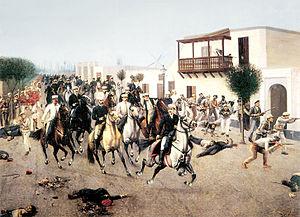
La guerre civile péruvienne de 1894-1895, connue également sous le nom de révolution civile de 1894-1895, tient son origine dans le soulèvement populaire et civil, contre le gouvernement du général Andrés Avelino Cáceres, mené par Nicolás de Piérola. La cause première de cette révolution vient des élections qui ont mené Cáceres au pouvoir en 1894. Mais des causes plus profondes sont à donner pour comprendre le conflit. Pour les opposants du nouveau président, il était urgent de mettre fin à l'hégémonie du Parti Constitutionnel ou cacériste, au pouvoir depuis 1886 et de freiner l'entrée de militaires en grand nombre sur la scène politique. Les insurgés étaient connus sous le nom de coalitionnistes, car les partis d'opposition s'étaient unis pour former la Coalition Nationale. Ils furent également nommés pierolistes en référence à leur chef de file. Les troupes pierolistes étaient formées de guérilleros ou montoneros, qui agissaient dans de nombreuses provinces du pays, ainsi que des volontaires. Cáceres pouvait compter de son côté sur l'armée régulière basée principalement à Lima.
1895 est une année commune commençant un mardi.